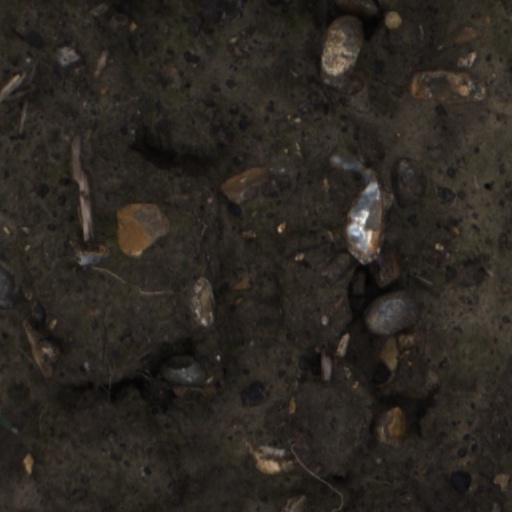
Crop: wheat